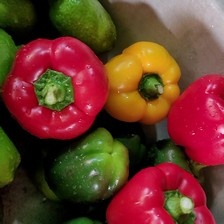
Label: capsicum